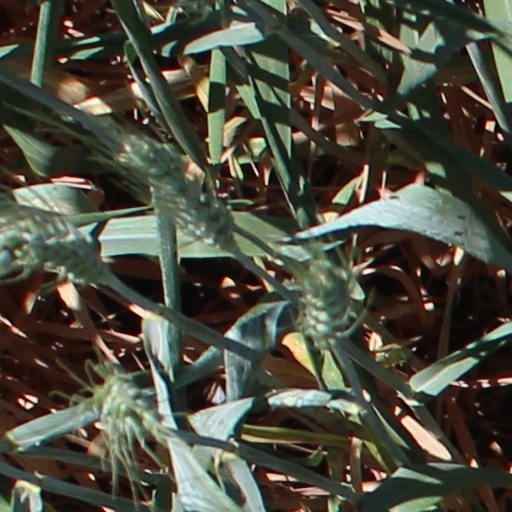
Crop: wheat